Madhu Vasudevan

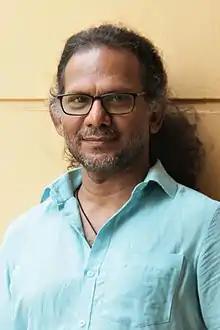

Madhu Vasudevan is an Indian author, poet, lyricist and music critic who writes predominantly in Malayalam, English and Hindi. He was honored in the 45th Kerala State Film Awards, 64th Filmfare Awards South and 61st Filmfare Awards South for Best Lyricist. His songs from the movie Jalam were shortlisted for Oscar Award 2016 for original song category.